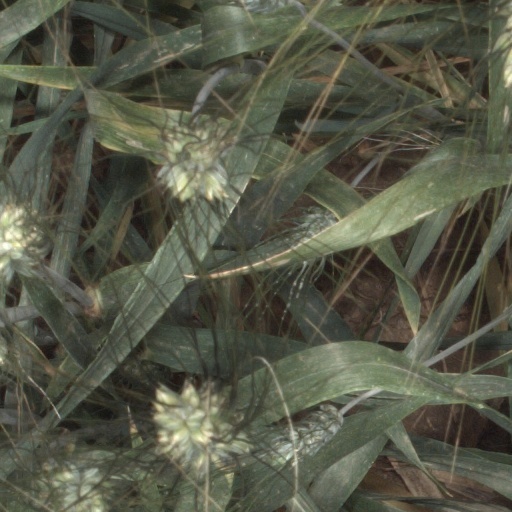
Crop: wheat